John McGill (bishop)

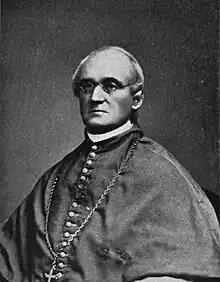

John McGill (November 4, 1809 – January 14, 1872) was an American prelate of the Roman Catholic Church. He served as bishop of the Diocese of Richmond in Virginia from 1850 until his death in 1872.